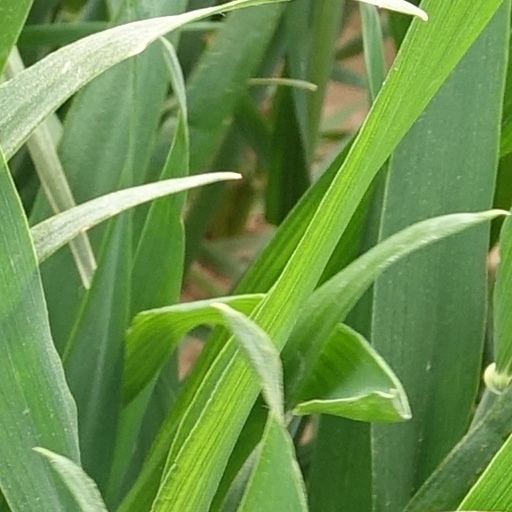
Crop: wheat